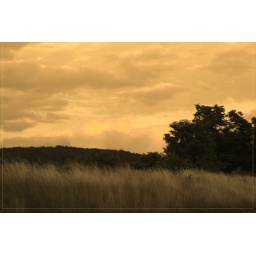
bed in corn field